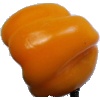
Label: yellow_pepper